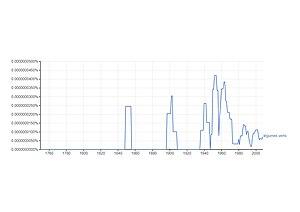
l'expression légume vert est surtout employée à la seconde partie du XXéme siecle
Légume vert désigne divers légumes regroupés sur la base de critères variables. Pour autant, l'expression est vivace et opératoire depuis le XVIIéme siècle jusqu'à nos jours, en français comme dans d'autres langues romanes.